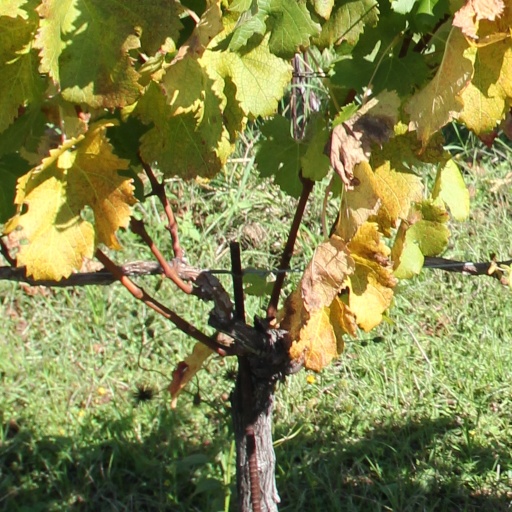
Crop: grape